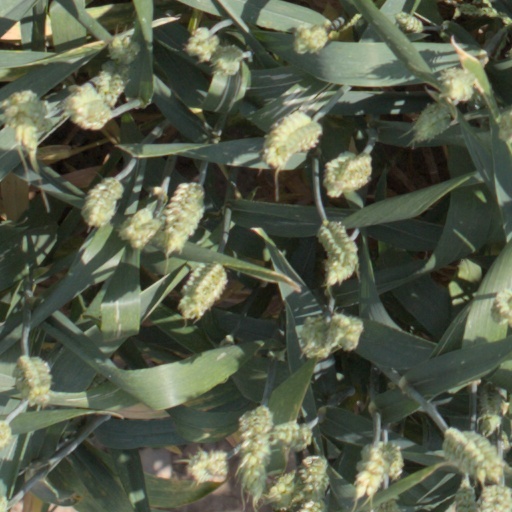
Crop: wheat